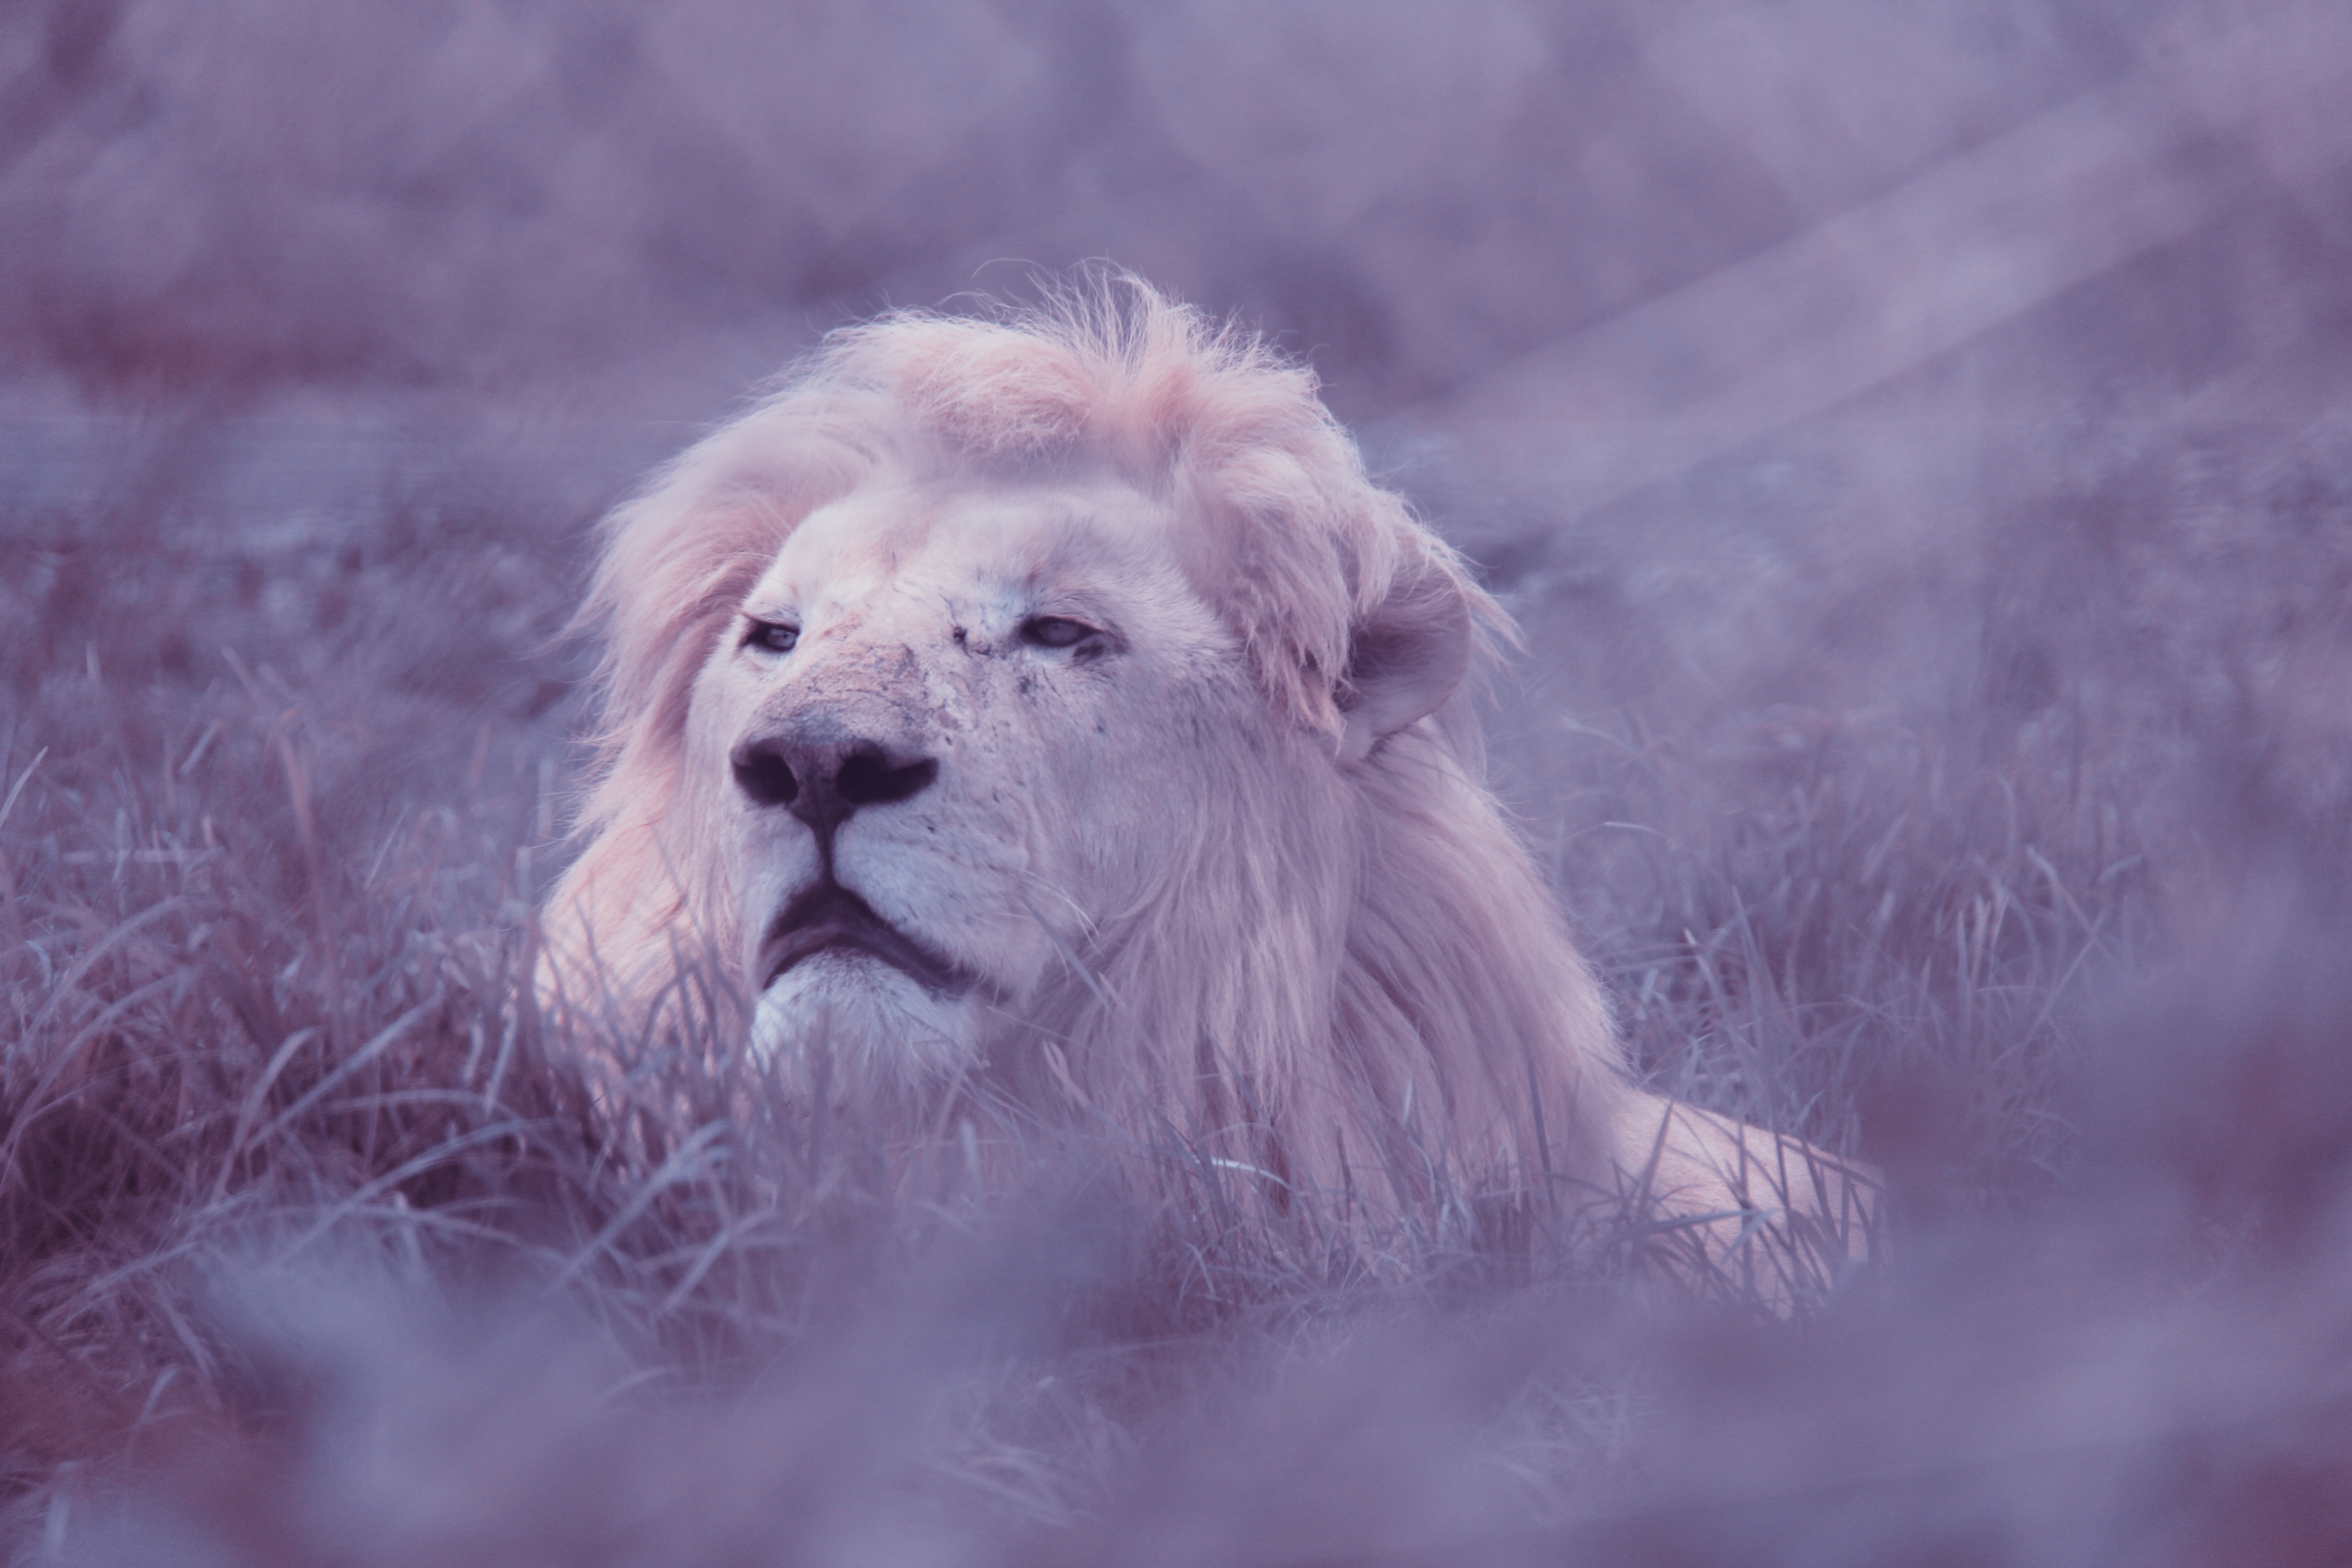
dog, mammal, mane, lion, vertebrate, dog breed group